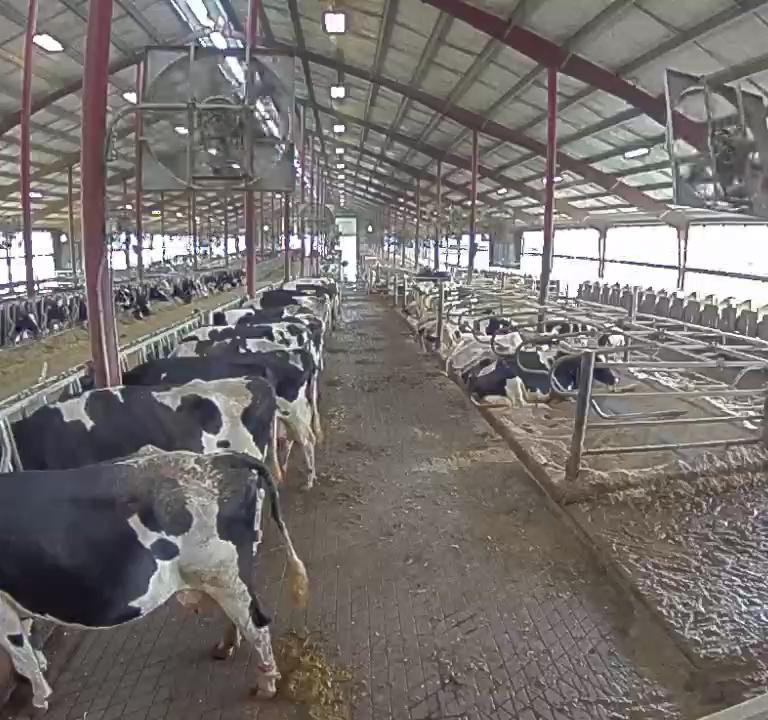
Number of cows: 7